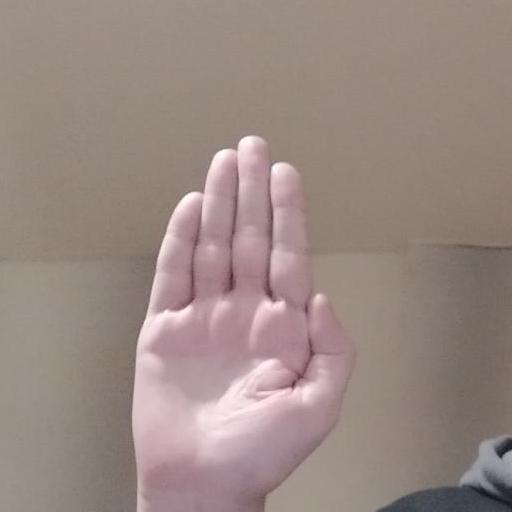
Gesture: stop